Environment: real
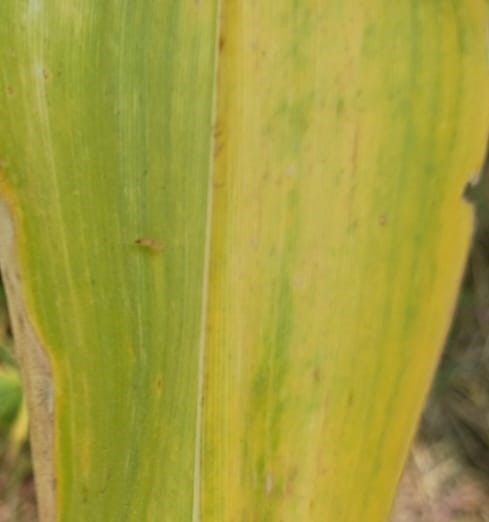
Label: nitrogen_deficiency